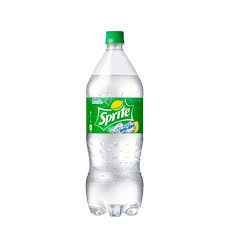
Waste category: plastic